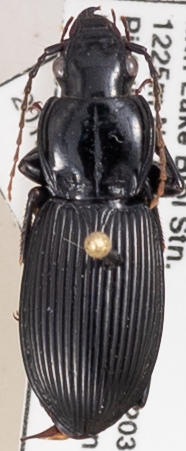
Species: Pterostichus coracinus
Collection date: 2019-05-21
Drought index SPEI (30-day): -0.62
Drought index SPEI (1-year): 2.09
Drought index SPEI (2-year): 2.09